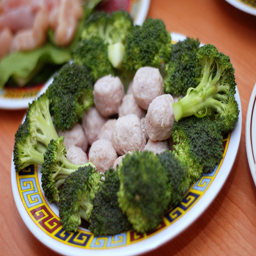
A plate of food that includes broccoli and white dough balls.
Broccoli and some white meatballs are on a plate.
Meatballs and broccoli laid neatly on a plate.
Chinese food surrounded by broccoli on a plate
A plate with broccoli and dumplings on a wooden table.